Ukuru-class escort ship

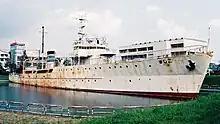
"Shiga" while she was preserved in Chiba City.

The were a class of twenty "kaibōkan" escort vessels built for the Imperial Japanese Navy during World War II. The class was also referred to by internal Japanese documents as the , and they were the fourth class of "kaibōkan".